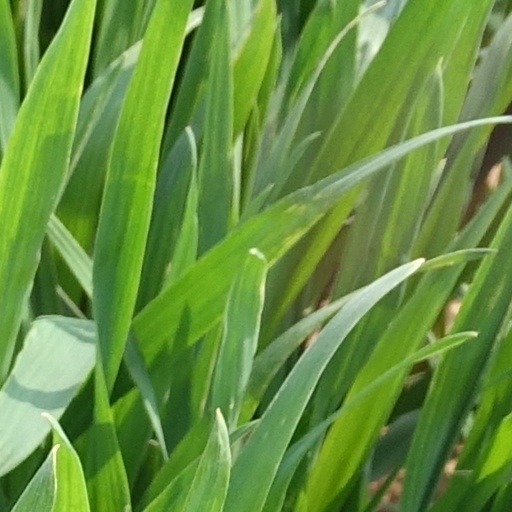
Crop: wheat